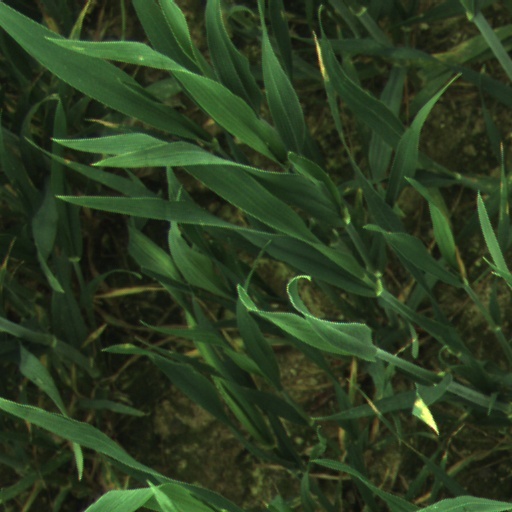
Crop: wheat